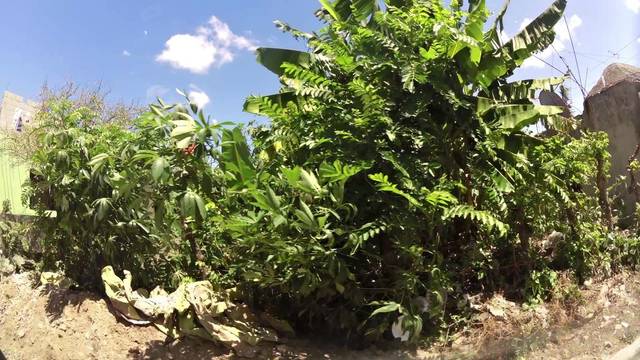
Region: Dominican Republic
Coordinates: 18.4, -70.111